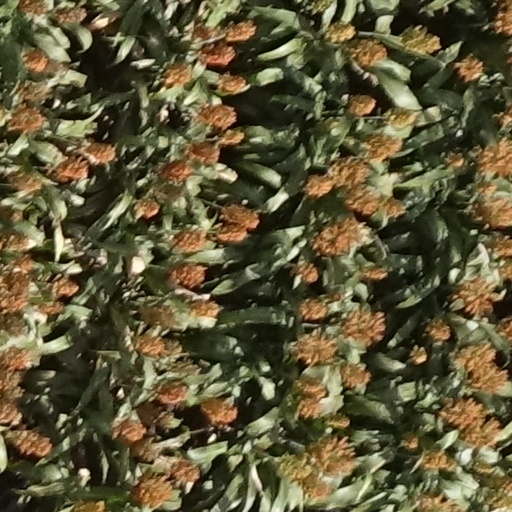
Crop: sorghum